Waterloo Public Library-East Side Branch

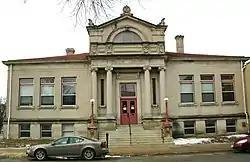

The Waterloo Public Library-East Side Branch is a historic building located in Waterloo, Iowa, United States. The public library was established here in 1896. It operated out of two rented rooms, one on the east side of the Cedar River and other on the west side. The Carnegie Foundation offered a grant of $30,000 to build a new library, but disagreements erupted over whether to place the building on the east side or west side of the river. They then agreed to grant $40,000 for a mid-river building, or the same amount for two buildings. In the end they agreed to grant the community $24,000 to build this building and a similar amount for the west side branch. Waterloo architect John G. Ralston designed both buildings in the Neoclassical style. Both were dedicated on February 23, 1906. The single-story Bedford stone structure was built over a raised basement. It is one of the few stone buildings in Waterloo. The building has a central portico with paired Ionic columns. It is part of a larger central mass that is oriented from front to back and sits across the lower hipped roof.